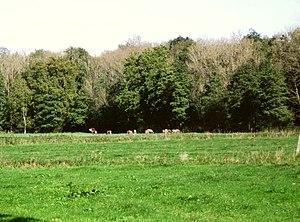
Les effets visibles du dépérissement de cendres dans les forêts de Poméranie occidentale, près de la mer Baltique.